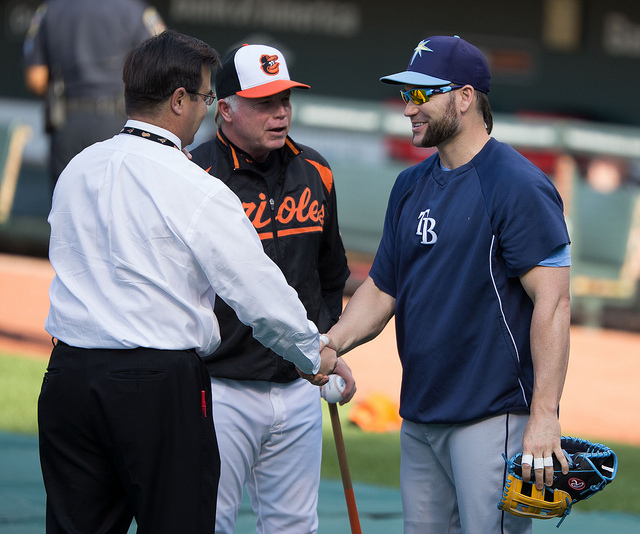
hai đội bóng chày đang bắt tay trò chuyện trên sân